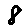
Label: 8